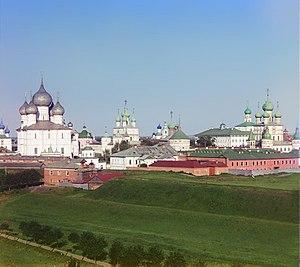
Collection des curiosités remarquables de l'Empire russe par Prokoudine-Gorski est une des premières collections au monde de photographies en couleurs. Elle constitue un patrimoine unique pour les peuples de l'ancien Empire russe et pour toute l'humanité. Son créateur est le célèbre inventeur russe Sergueï Prokoudine-Gorski. Mais il faut remarquer que l'exécution effective de nombreuses photos est due à ses collaborateurs.